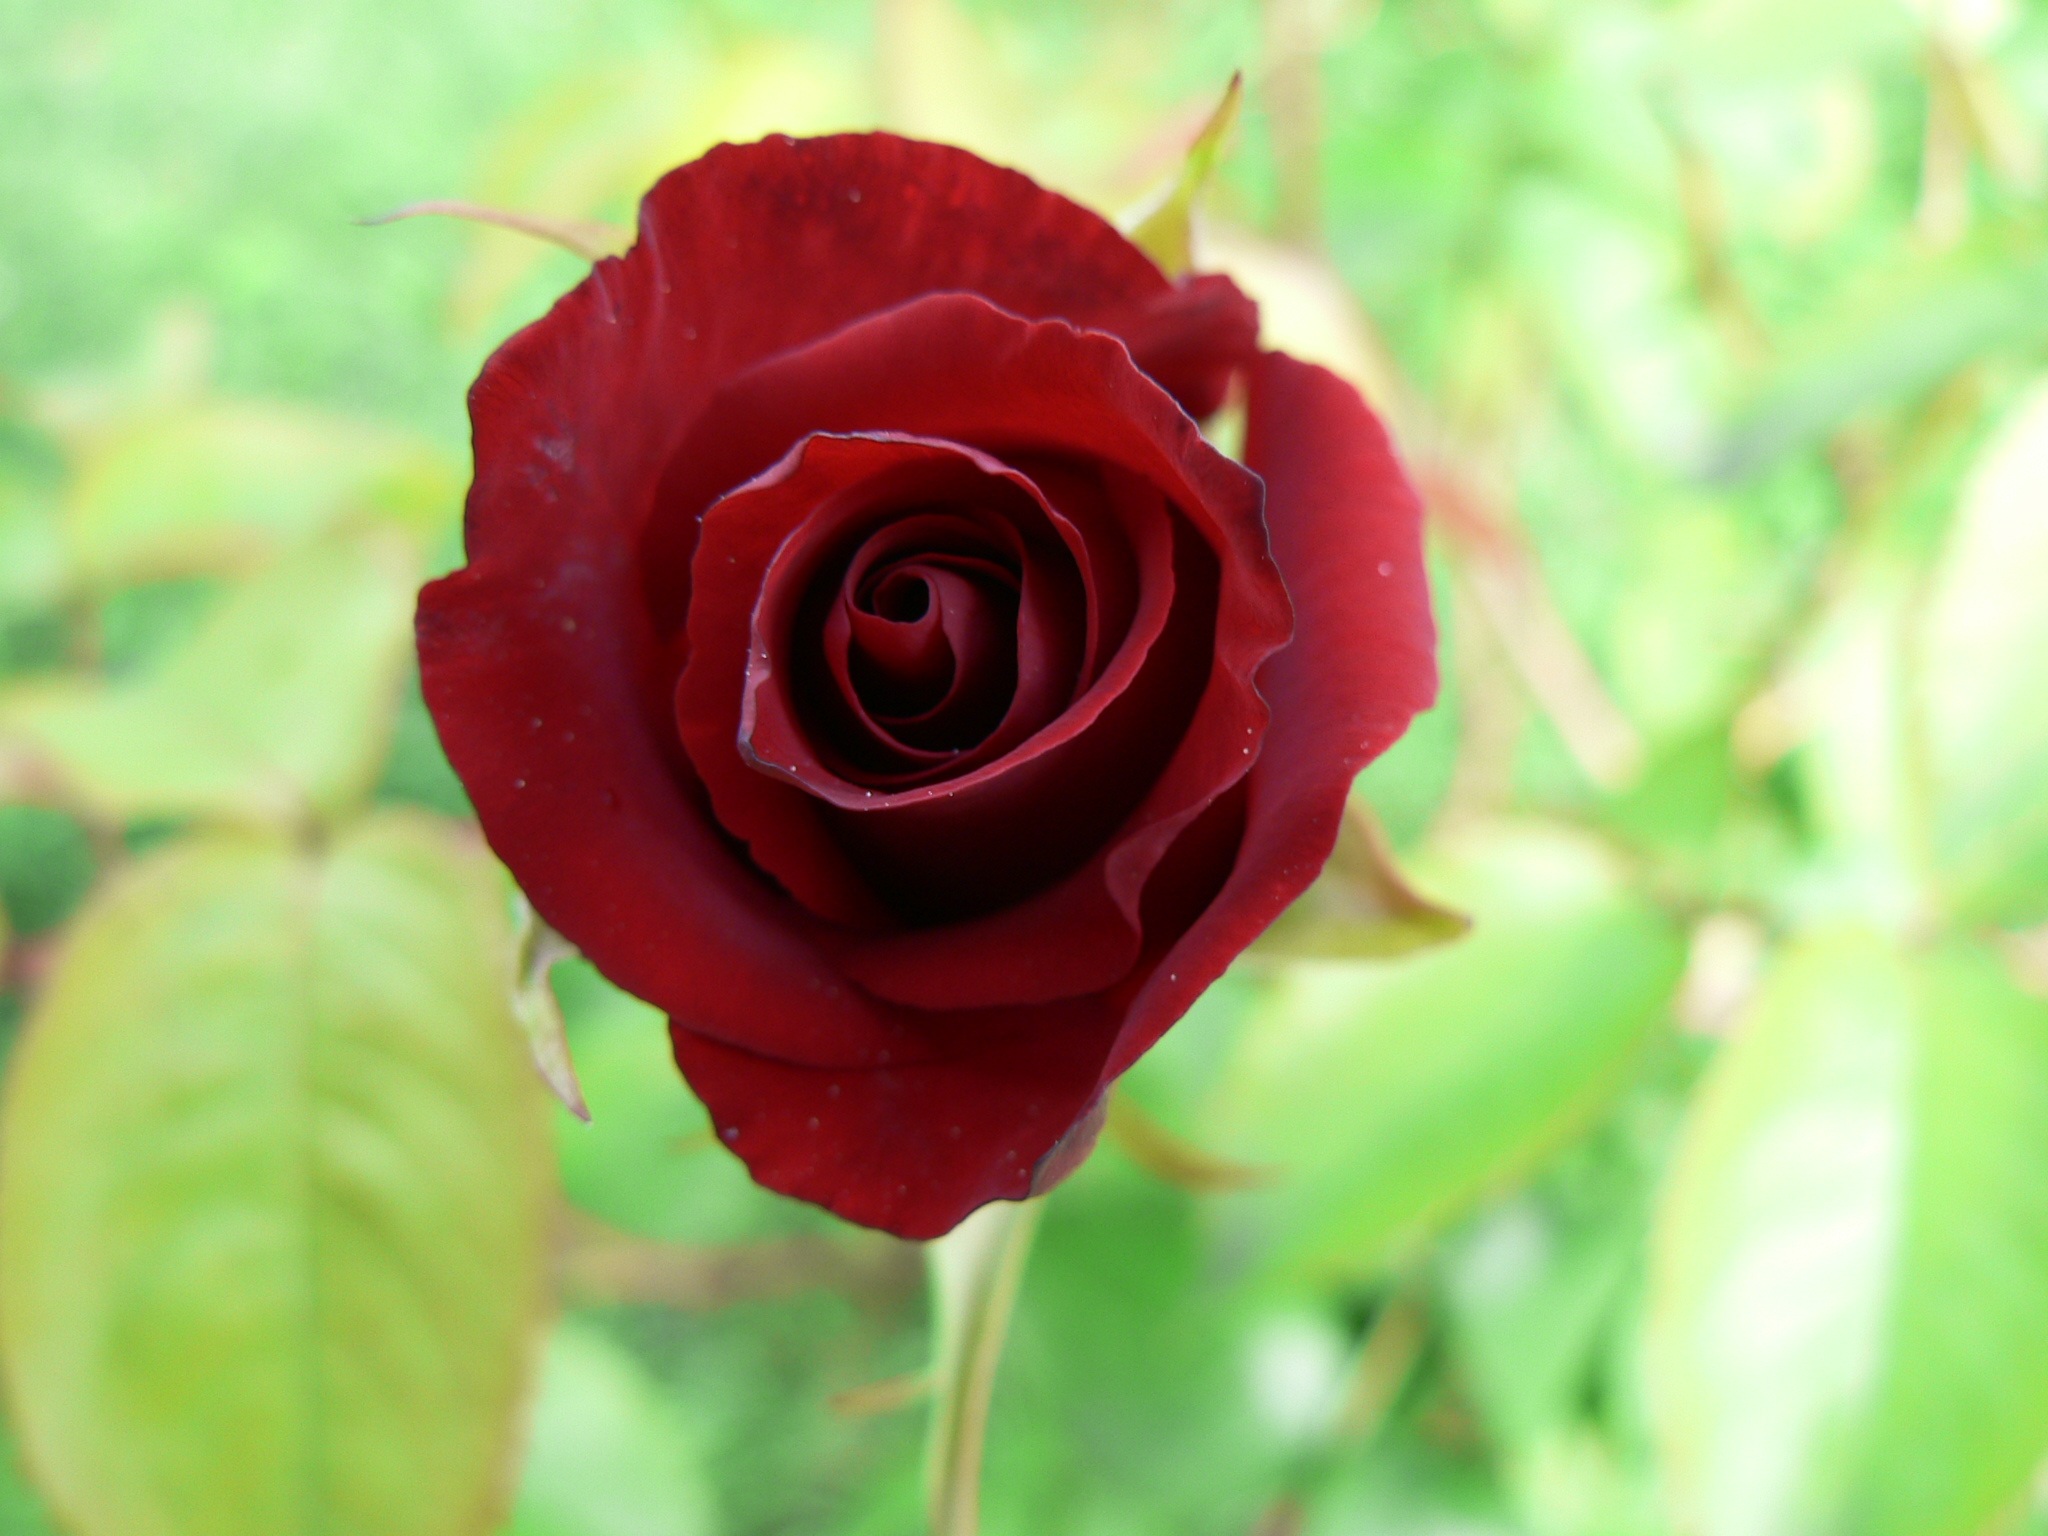
blossom, plant, flower, petal, bloom, rose, red, garden, flora, red rose, close up, floribunda, macro photography, flowering plant, garden roses, rose family, plant stem, land plant, rosa centifolia, rose order